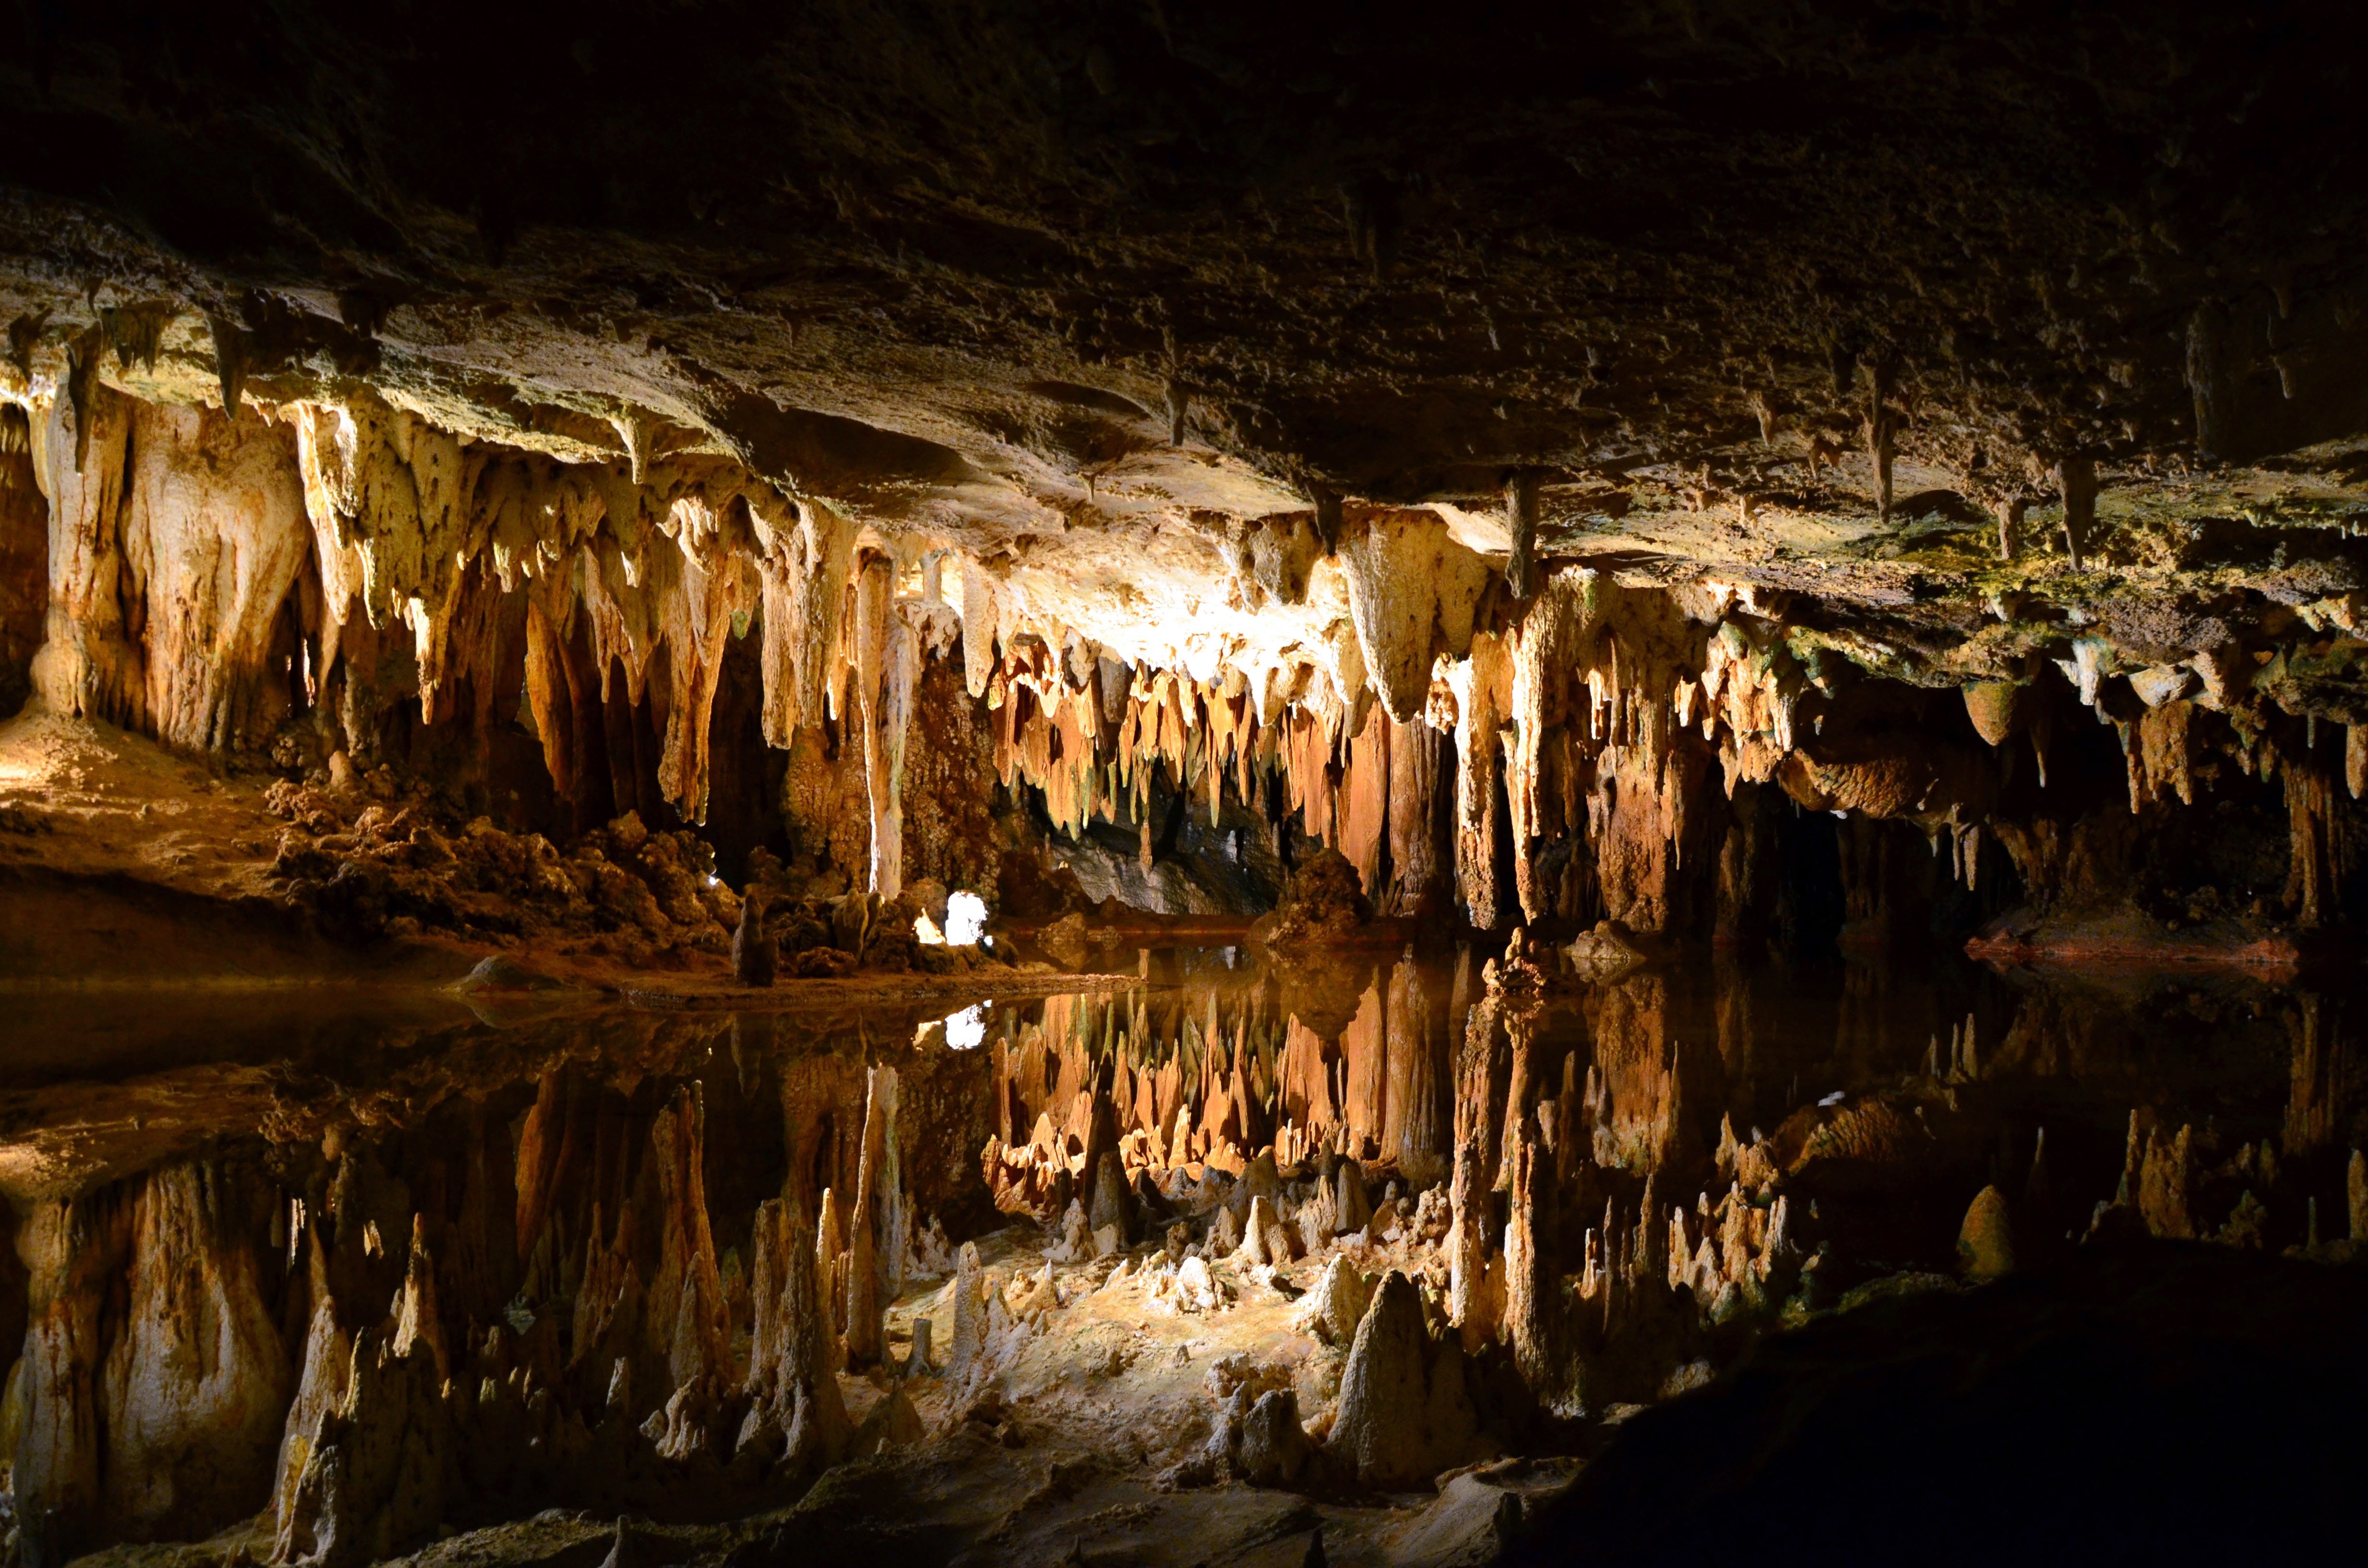
water, rock, dark, formation, underground, cave, subterranean, cavern, geology, geological, caving, stalagmite, stalactite, landform, geographical feature, pit cave, speleothem